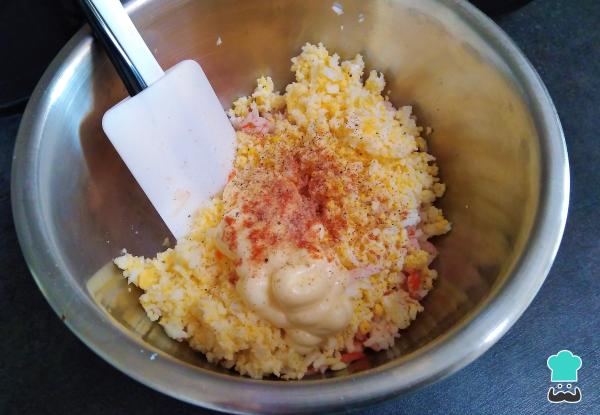
Ahora mezclamos todo con la mayonesa y las especias. La cantidad de mayonesa es completamente al gusto, lo mismo que las especias.Yo he decidido utilizar una pizca de pimentón picante aparte de la pimienta y la sal, pero esto es opcional porque la mezcla de palitos de cangrejo y huevo queda muy buena sola aliñando con sal y pimienta.